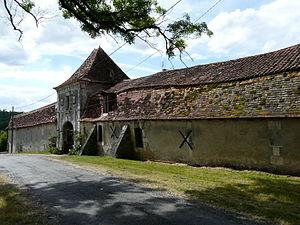
Château de Segonzac à Segonzac (Dordogne)
Le château de Segonzac est un repaire noble, mentionné dès le XIIIᵉ siècle, situé sur la commune de Segonzac, dans le département français de la Dordogne.